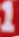
Number: 1